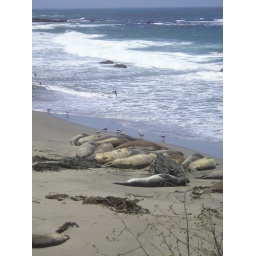
elephant seals on the beach in California